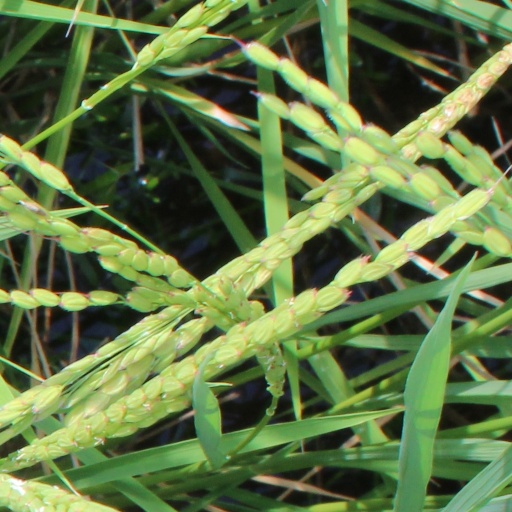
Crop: rice